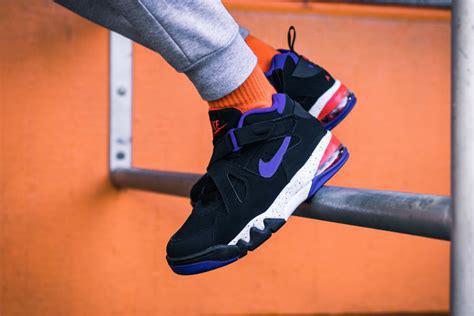
Brand: Nike
Model: Air Force Max